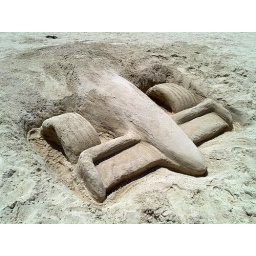
Speed car in Palma de mirette beach